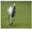
Label: horse